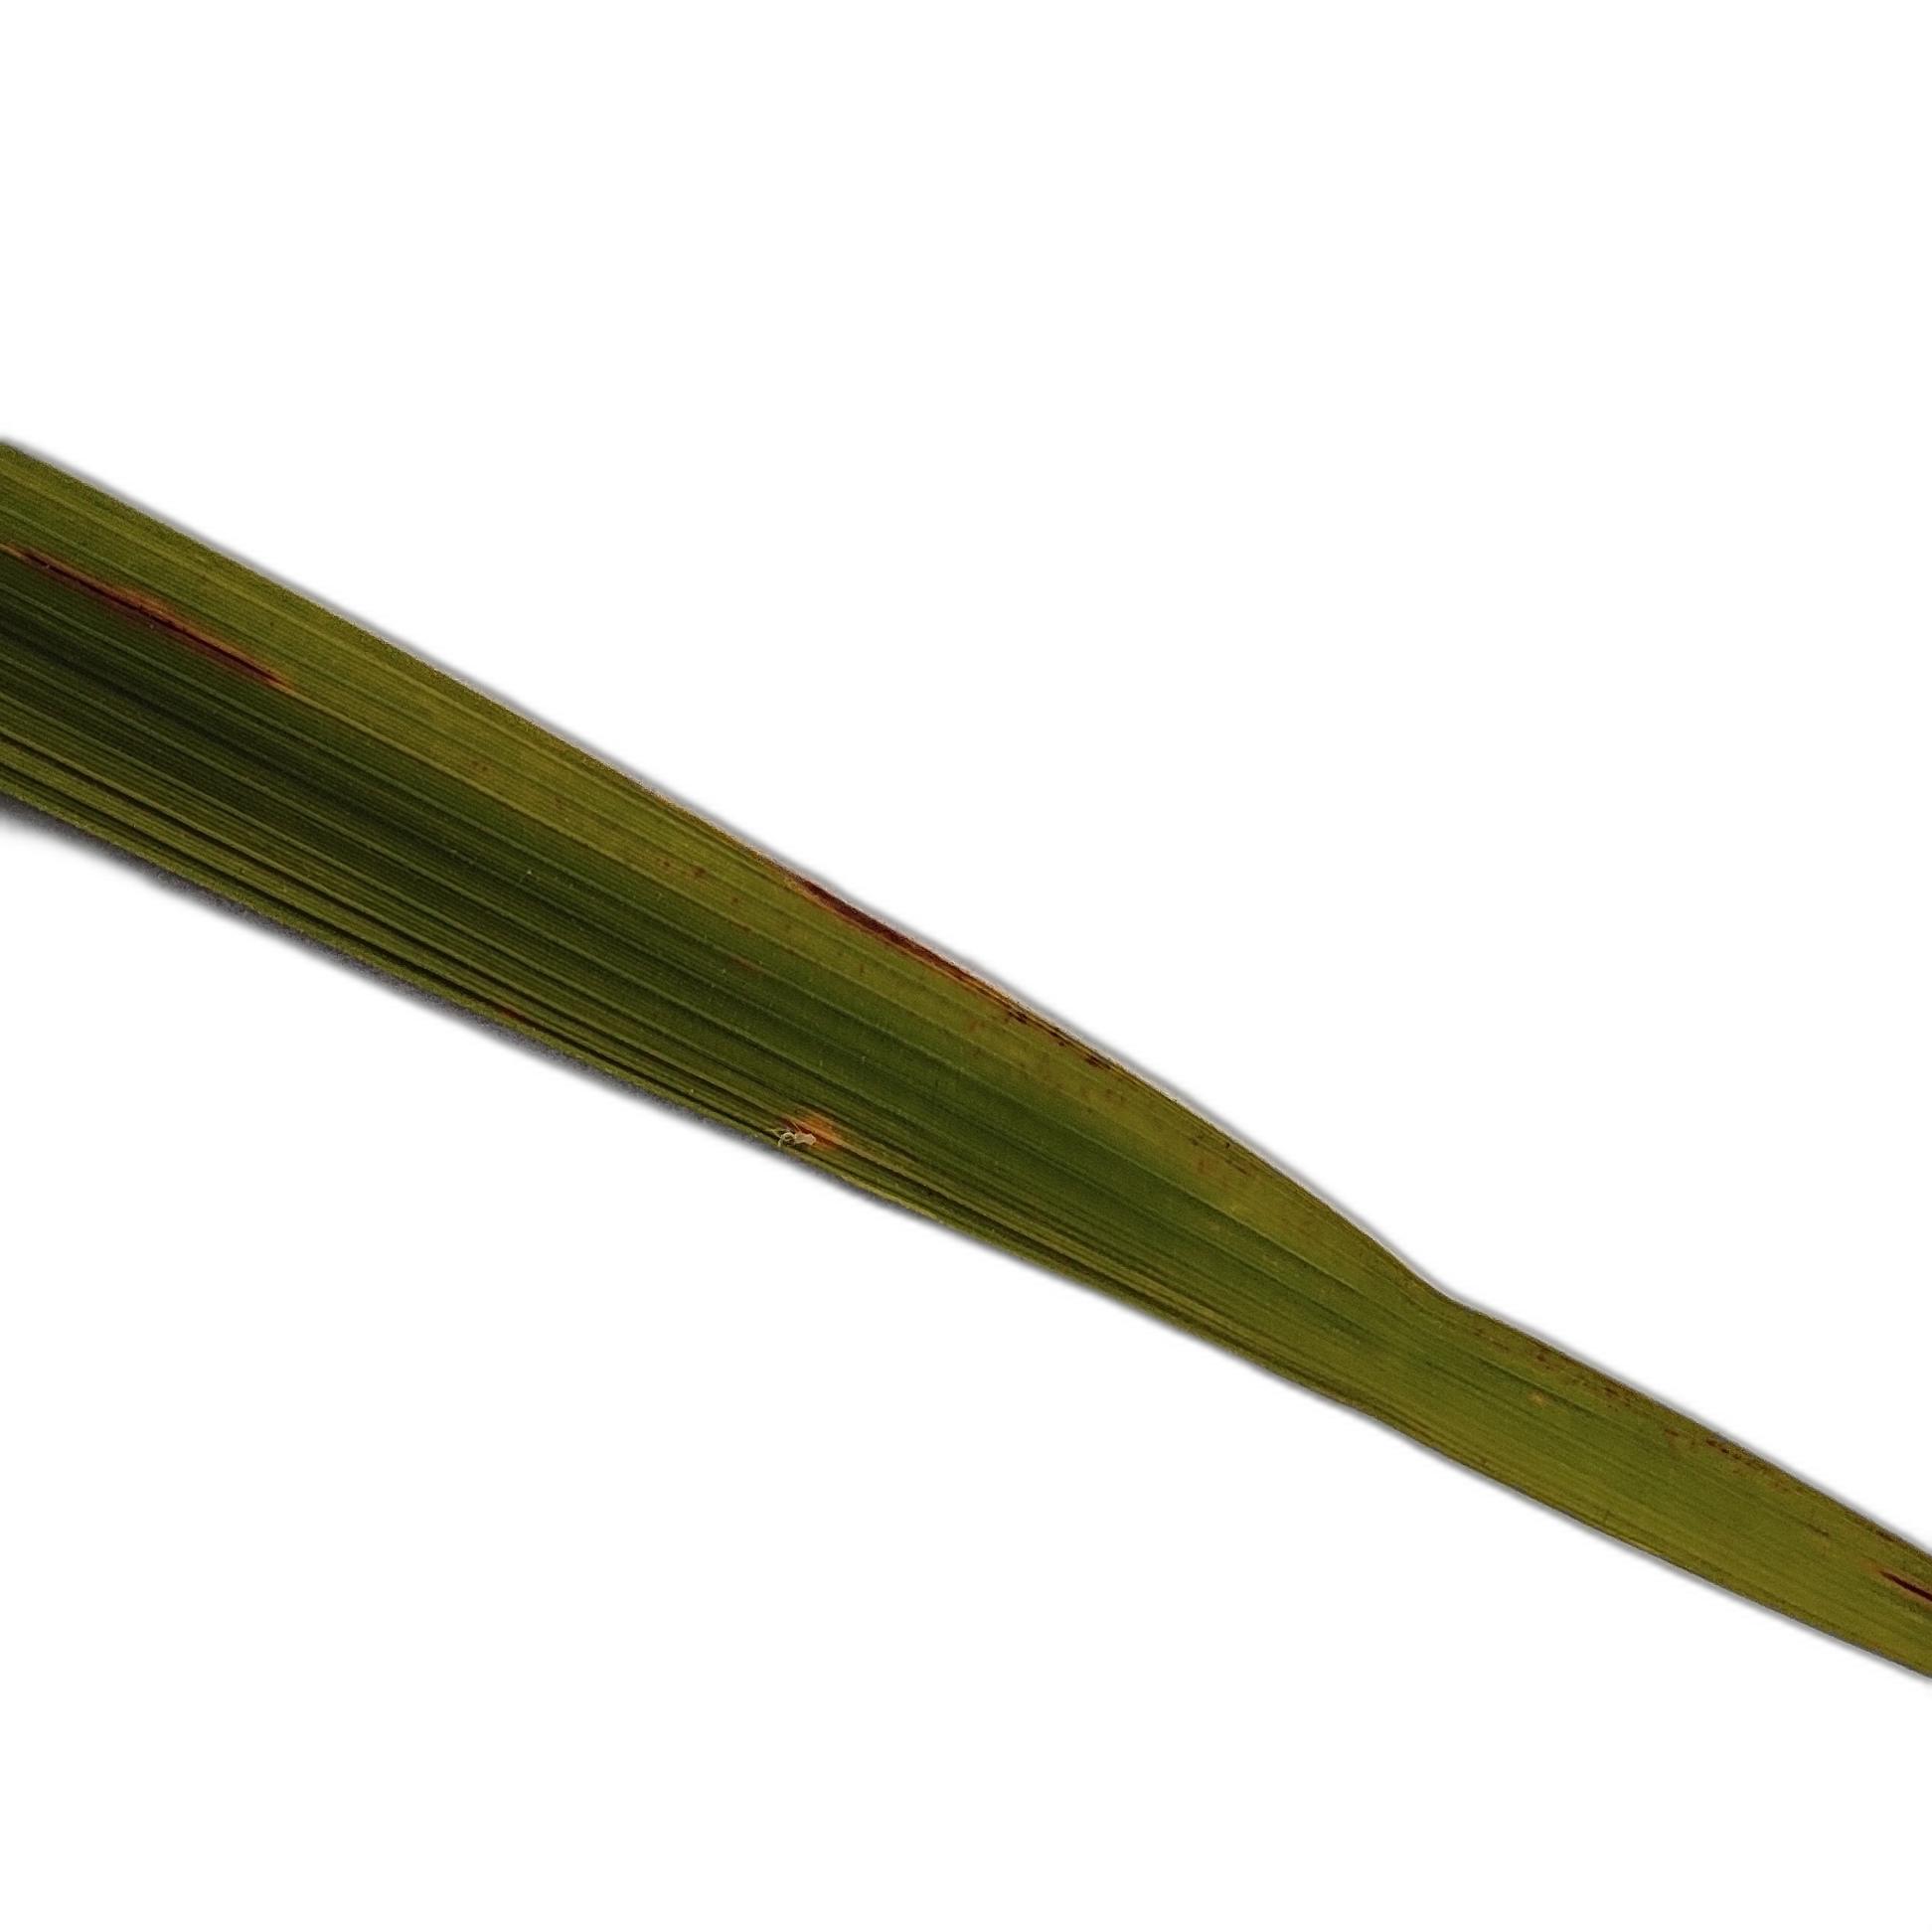
Label: Leaf Scald